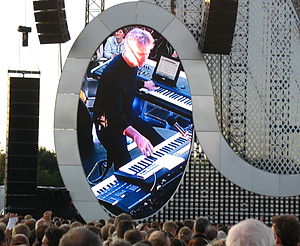
Genesis (band)
Tony Banks
Genesis er en engelsk rockgruppe, dannet i 1967 af: